UEFA Celebration Match

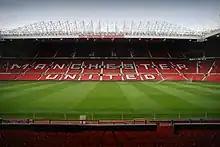
The match was played at Manchester United's home ground, Old Trafford.

The match was first announced by UEFA at a press conference immediately following the derby match between Manchester United and Manchester City on 9 December 2006. The European Union proposed the idea to UEFA as a way of recognising the 50th anniversary of the Treaty of Rome, which was signed on 25 March 1957 and laid the foundations for a united Europe and the European Union itself. A football match was chosen as the showpiece event as the way football brings people of all different nationalities together was viewed as a symbolic representation of how Europe was brought together politically. José Manuel Barroso, the president of the European Commission, said, "The best of European football will be on show in Manchester next March to mark the 50th anniversary of the creation of the European Union. There is no better way to showcase the European Union at 50 than through Europe's favourite sport that unites Europeans in a unique way, through a passion we all share and a language we all speak."